New York State Route 367

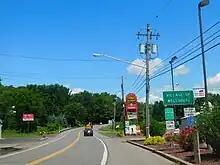
NY 367 at the Pennsylvania–New York state line

NY 367 begins at the Pennsylvania state line at Wellsburg, where the route connects to Berwick Turnpike, a highway designated but not signed as SR 4013, one of Pennsylvania's quadrant routes. The route heads north from the state line as Main Street, proceeding north through the southern portion of the village and intersecting a local street named Doty Hill Road. Not far to the north, Berwick Turnpike leaves to the northwest while NY 367 makes a slight turn to the northeast.